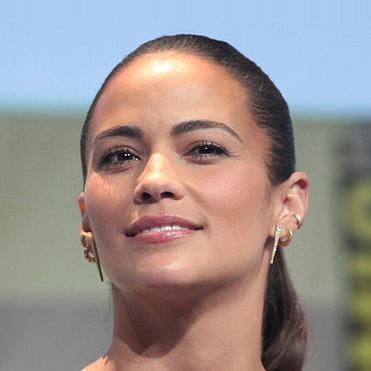
Age: 39